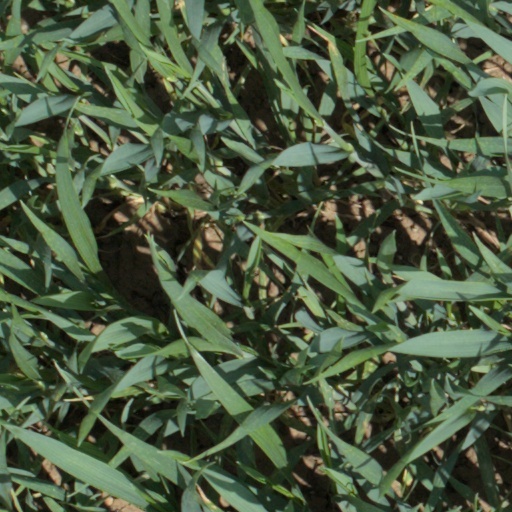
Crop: wheat